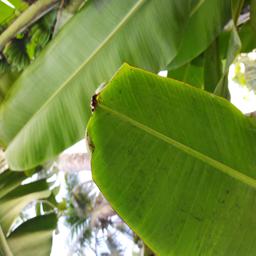
Label: JAHAJI LEAF